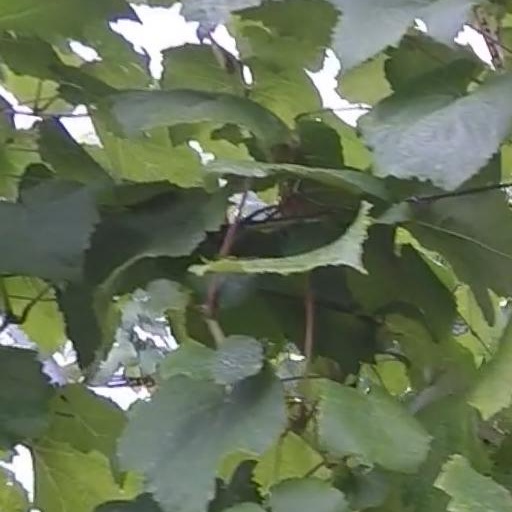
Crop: grape